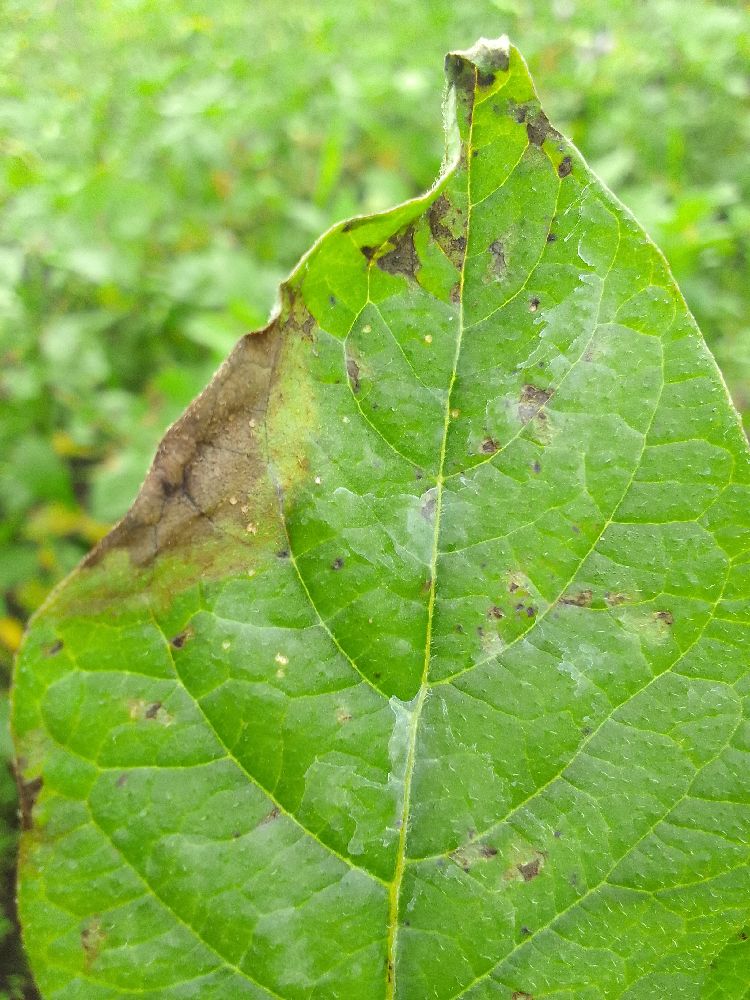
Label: Late blight